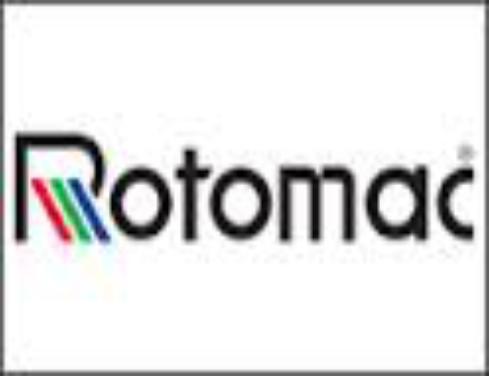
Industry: Necessities